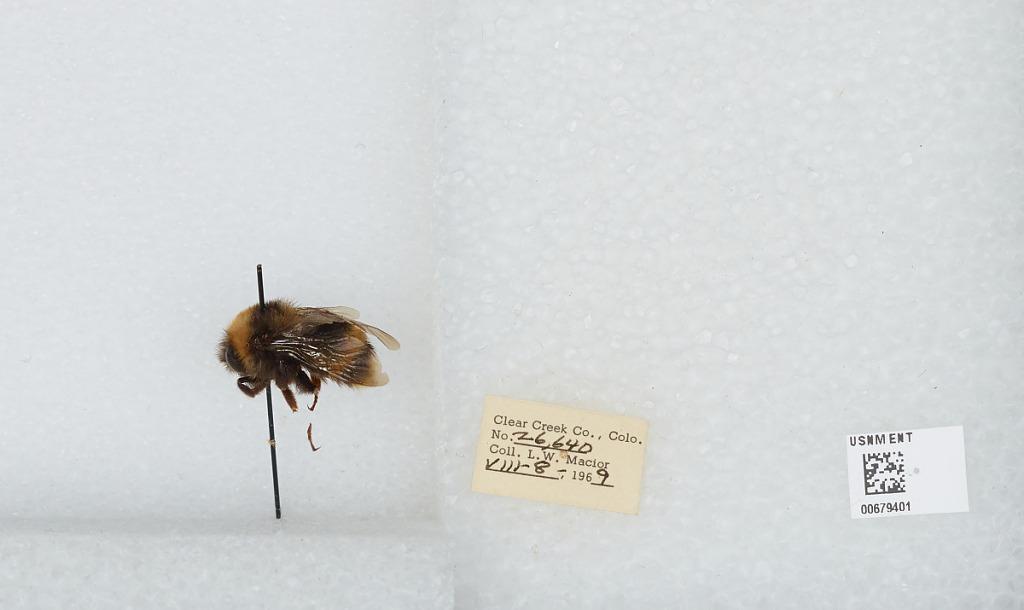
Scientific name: Bombus (Bombus) occidentalis Greene
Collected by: L. Macior
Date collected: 1969-8-8
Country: United States
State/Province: Colorado
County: Clear Creek
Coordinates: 39.6958, -105.725